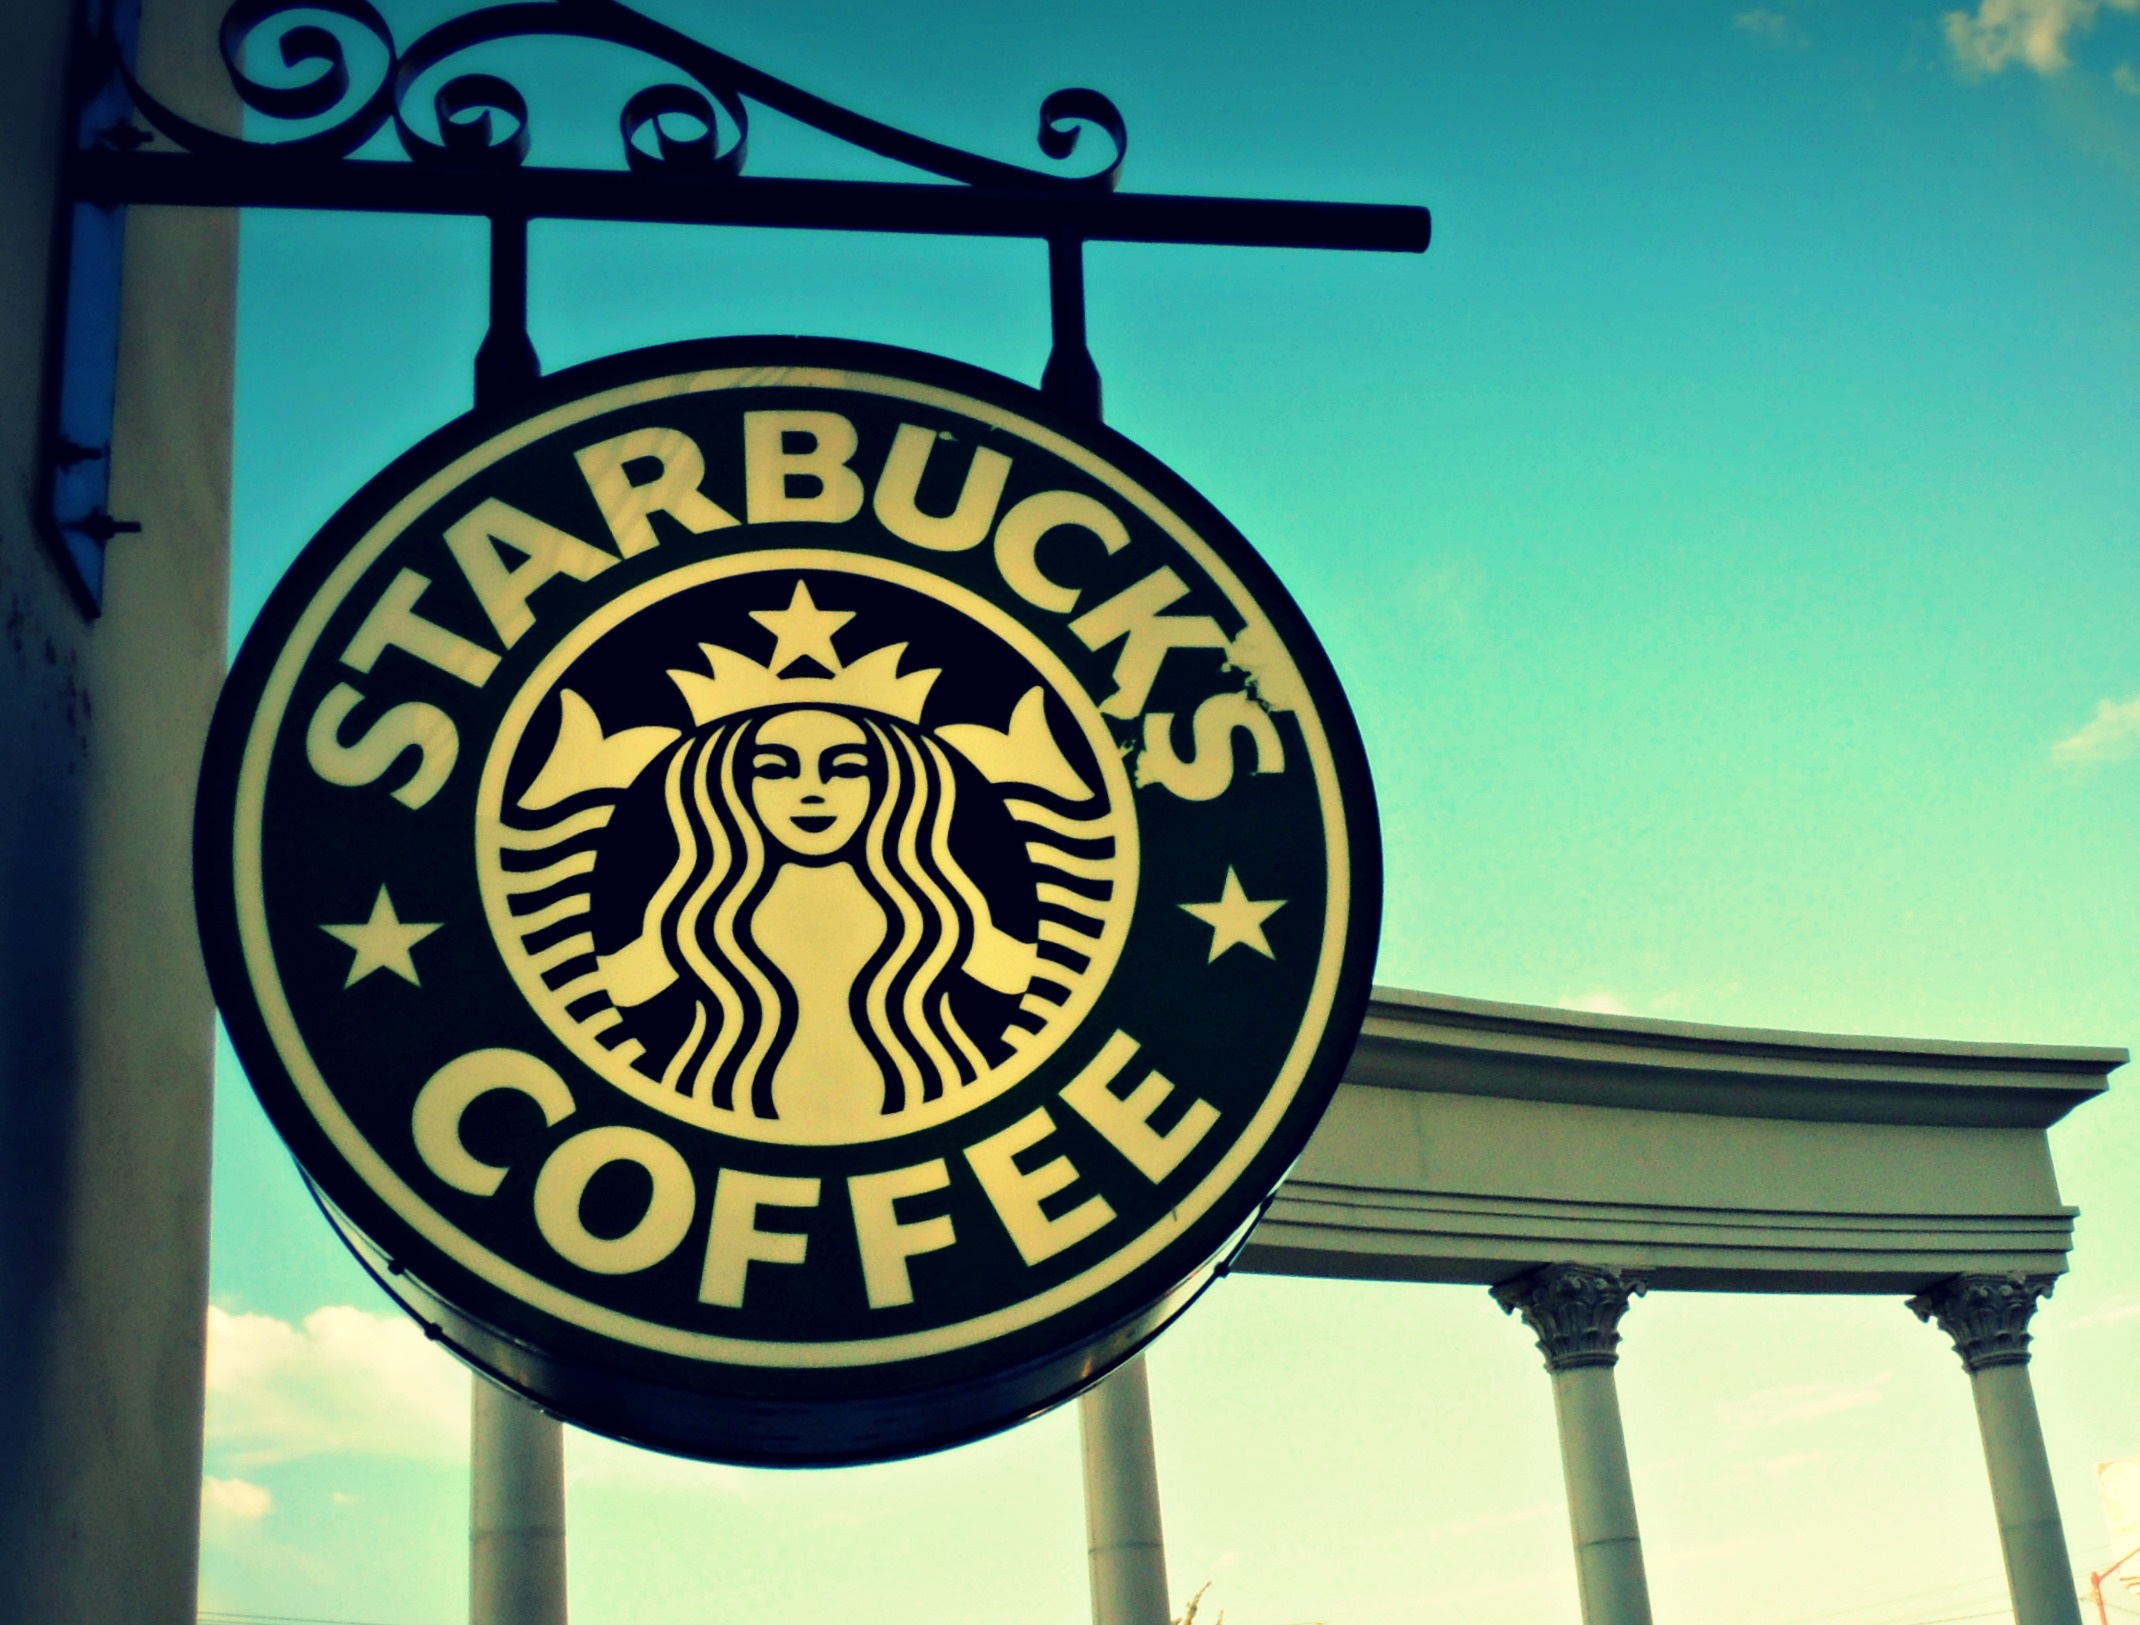
coffee, abstract, window, advertising, sign, street sign, signage, neon sign, starbucks, logo